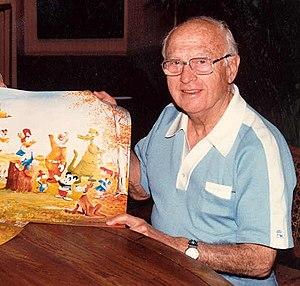
Walter Lantz, né le 27 avril 1899 à Nouvelle-Rochelle dans l'État de New York, mort le 22 mars 1994, est un cartooniste américain.